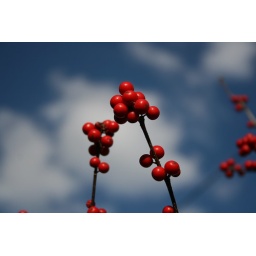
Brilliant winterberries set against a blue sky with puffy white clouds.